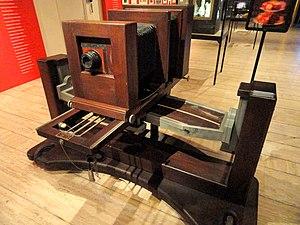
Le musée Nicéphore-Niépce de Chalon-sur-Saône est un musée de l'histoire de la photographie de 1972, labellisé Musée de France et consacré à l'inventeur de la photographie Nicéphore Niépce, à Chalon-sur-Saône en Saône-et-Loire.